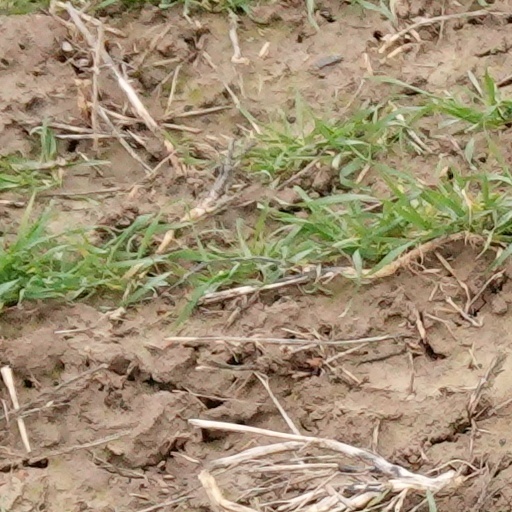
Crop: wheat